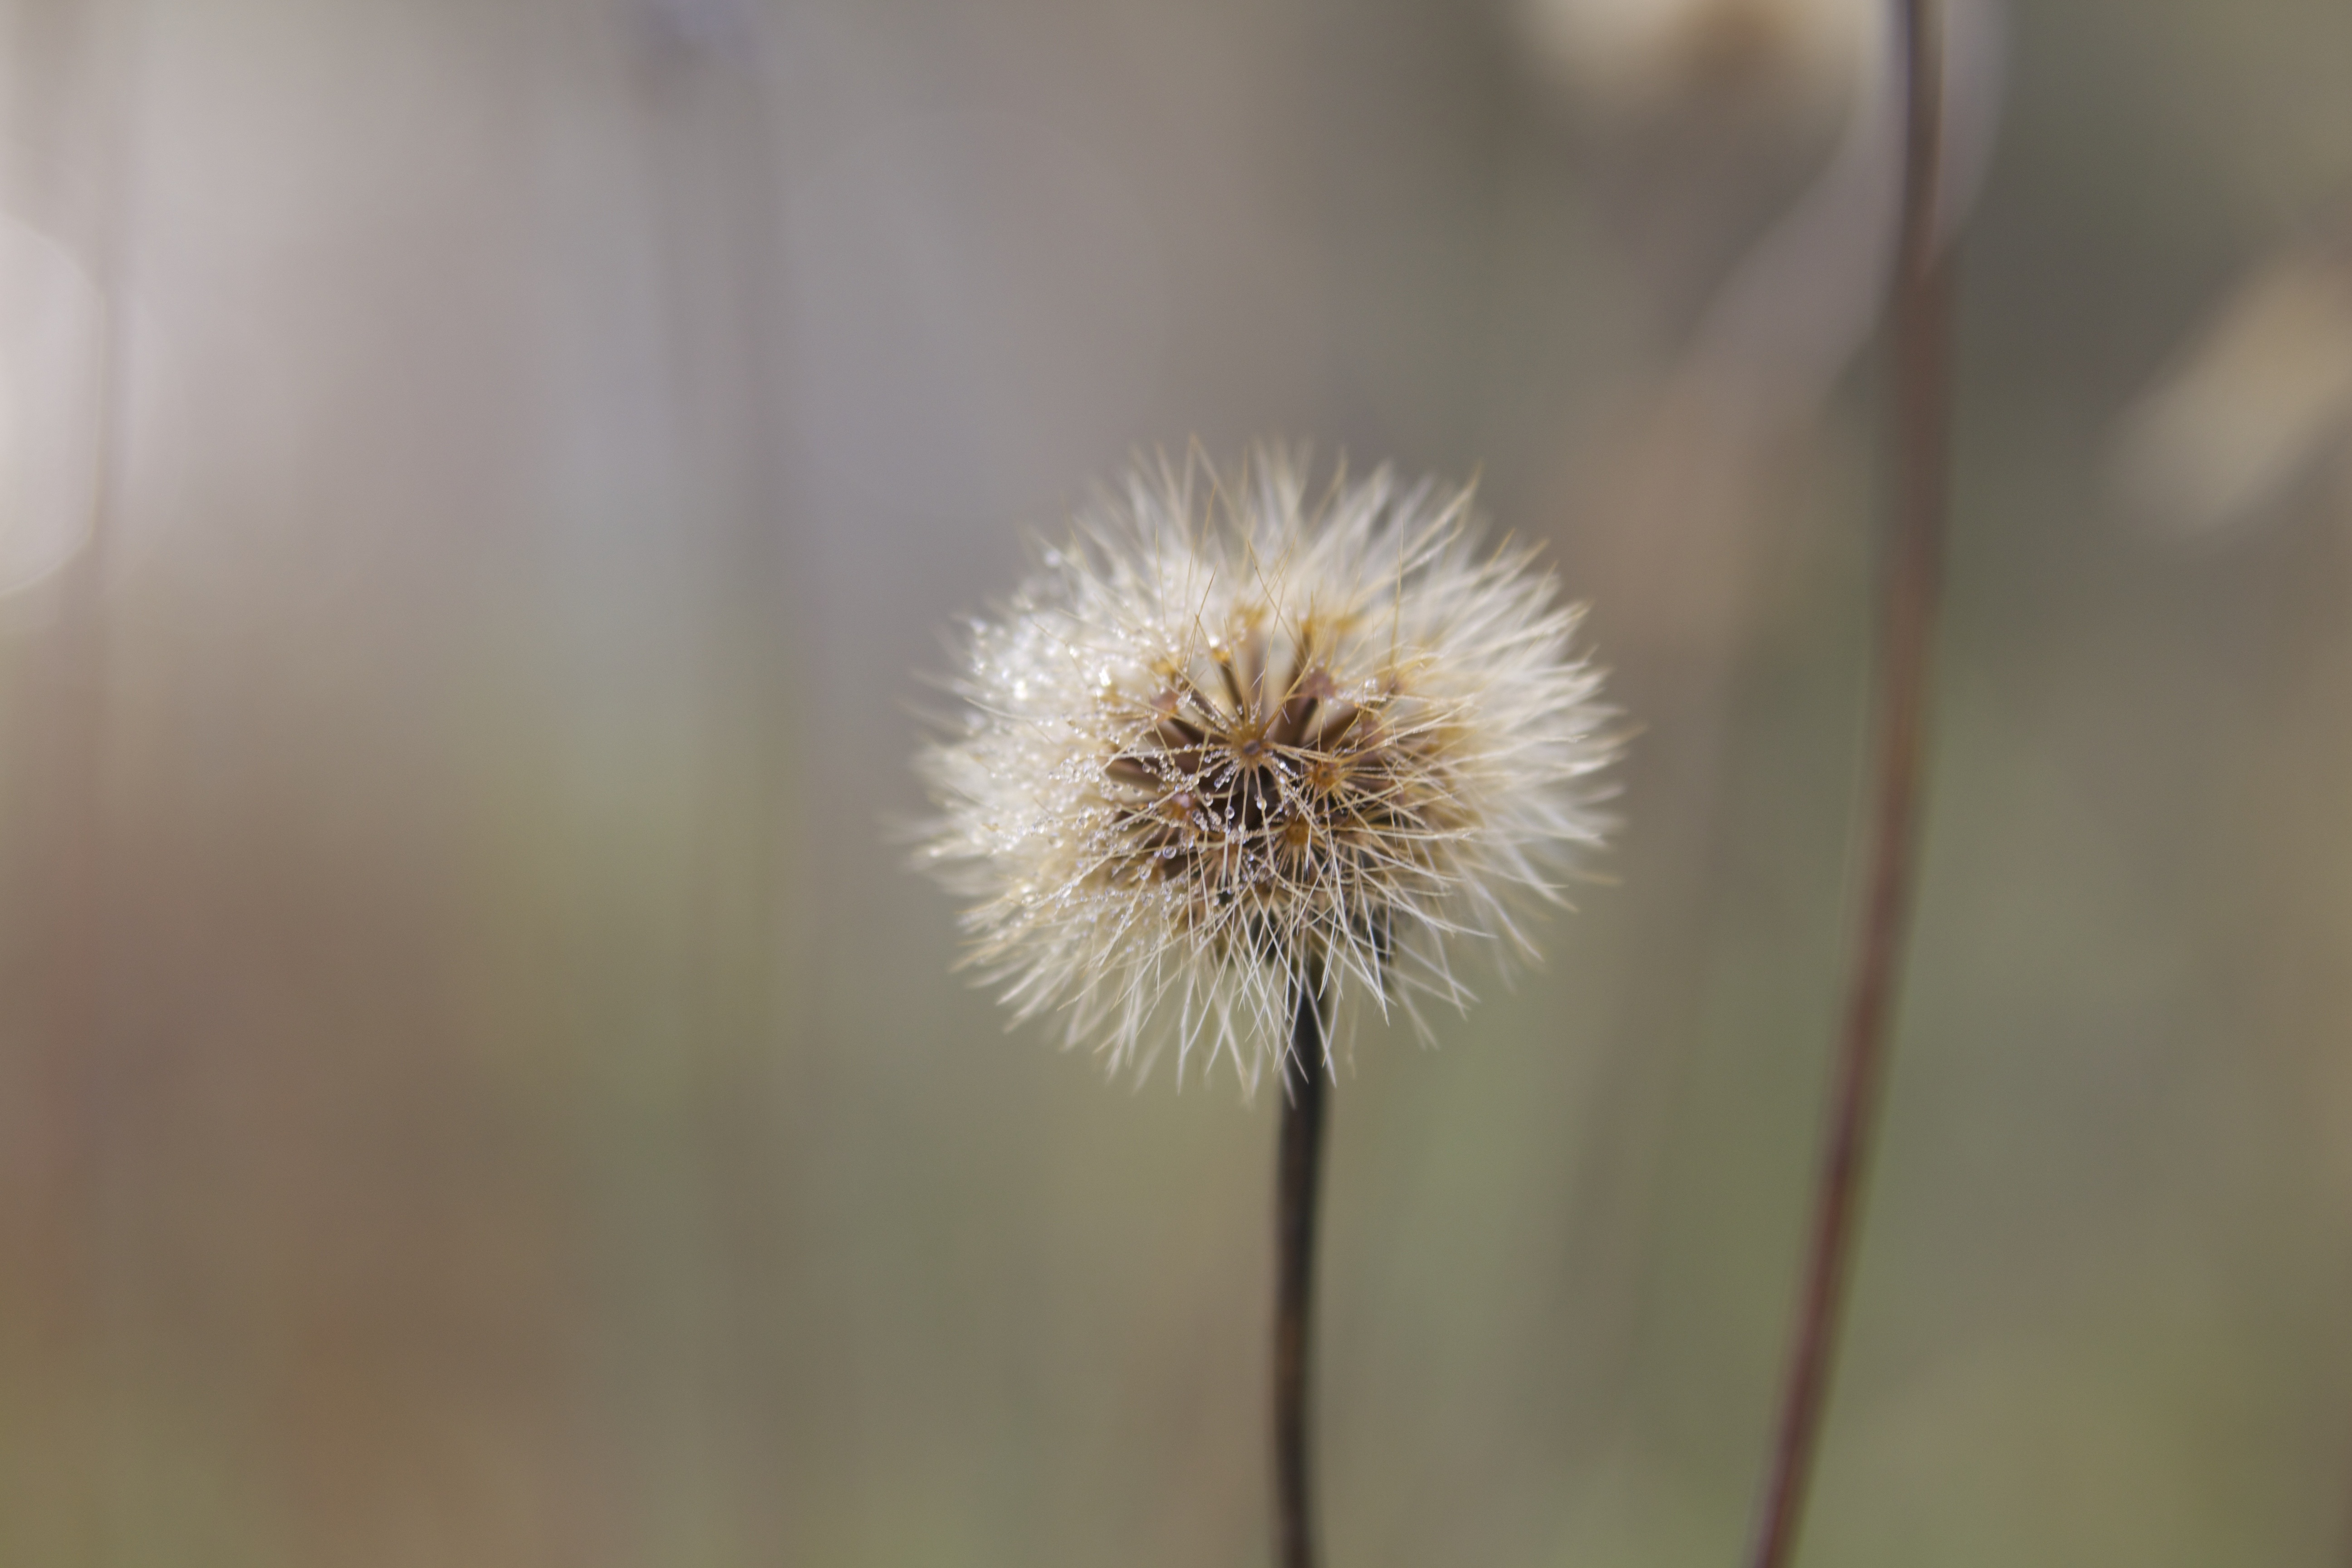
nature, branch, plant, photography, dandelion, flower, petal, macro, botany, flora, close up, colors, thistle, macro photography, flowering plant, daisy family, grass family, plant stem, land plant